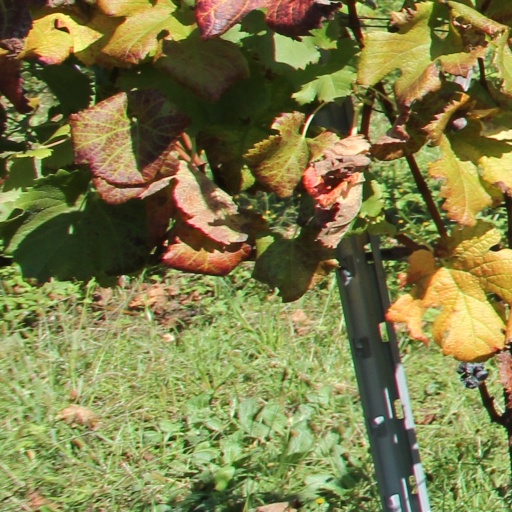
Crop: grape